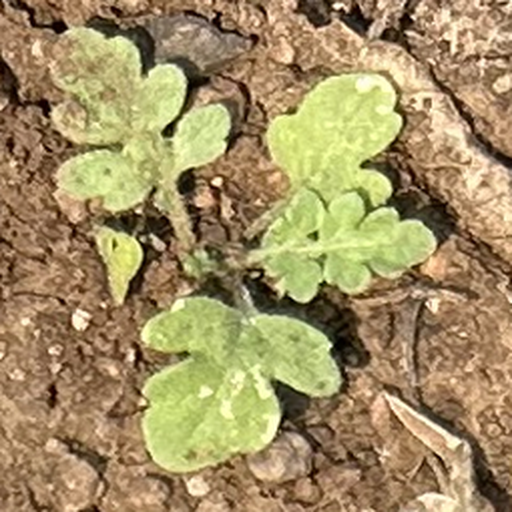
Weed species: Gajar_gavat_(Parthenium hysterophorus)